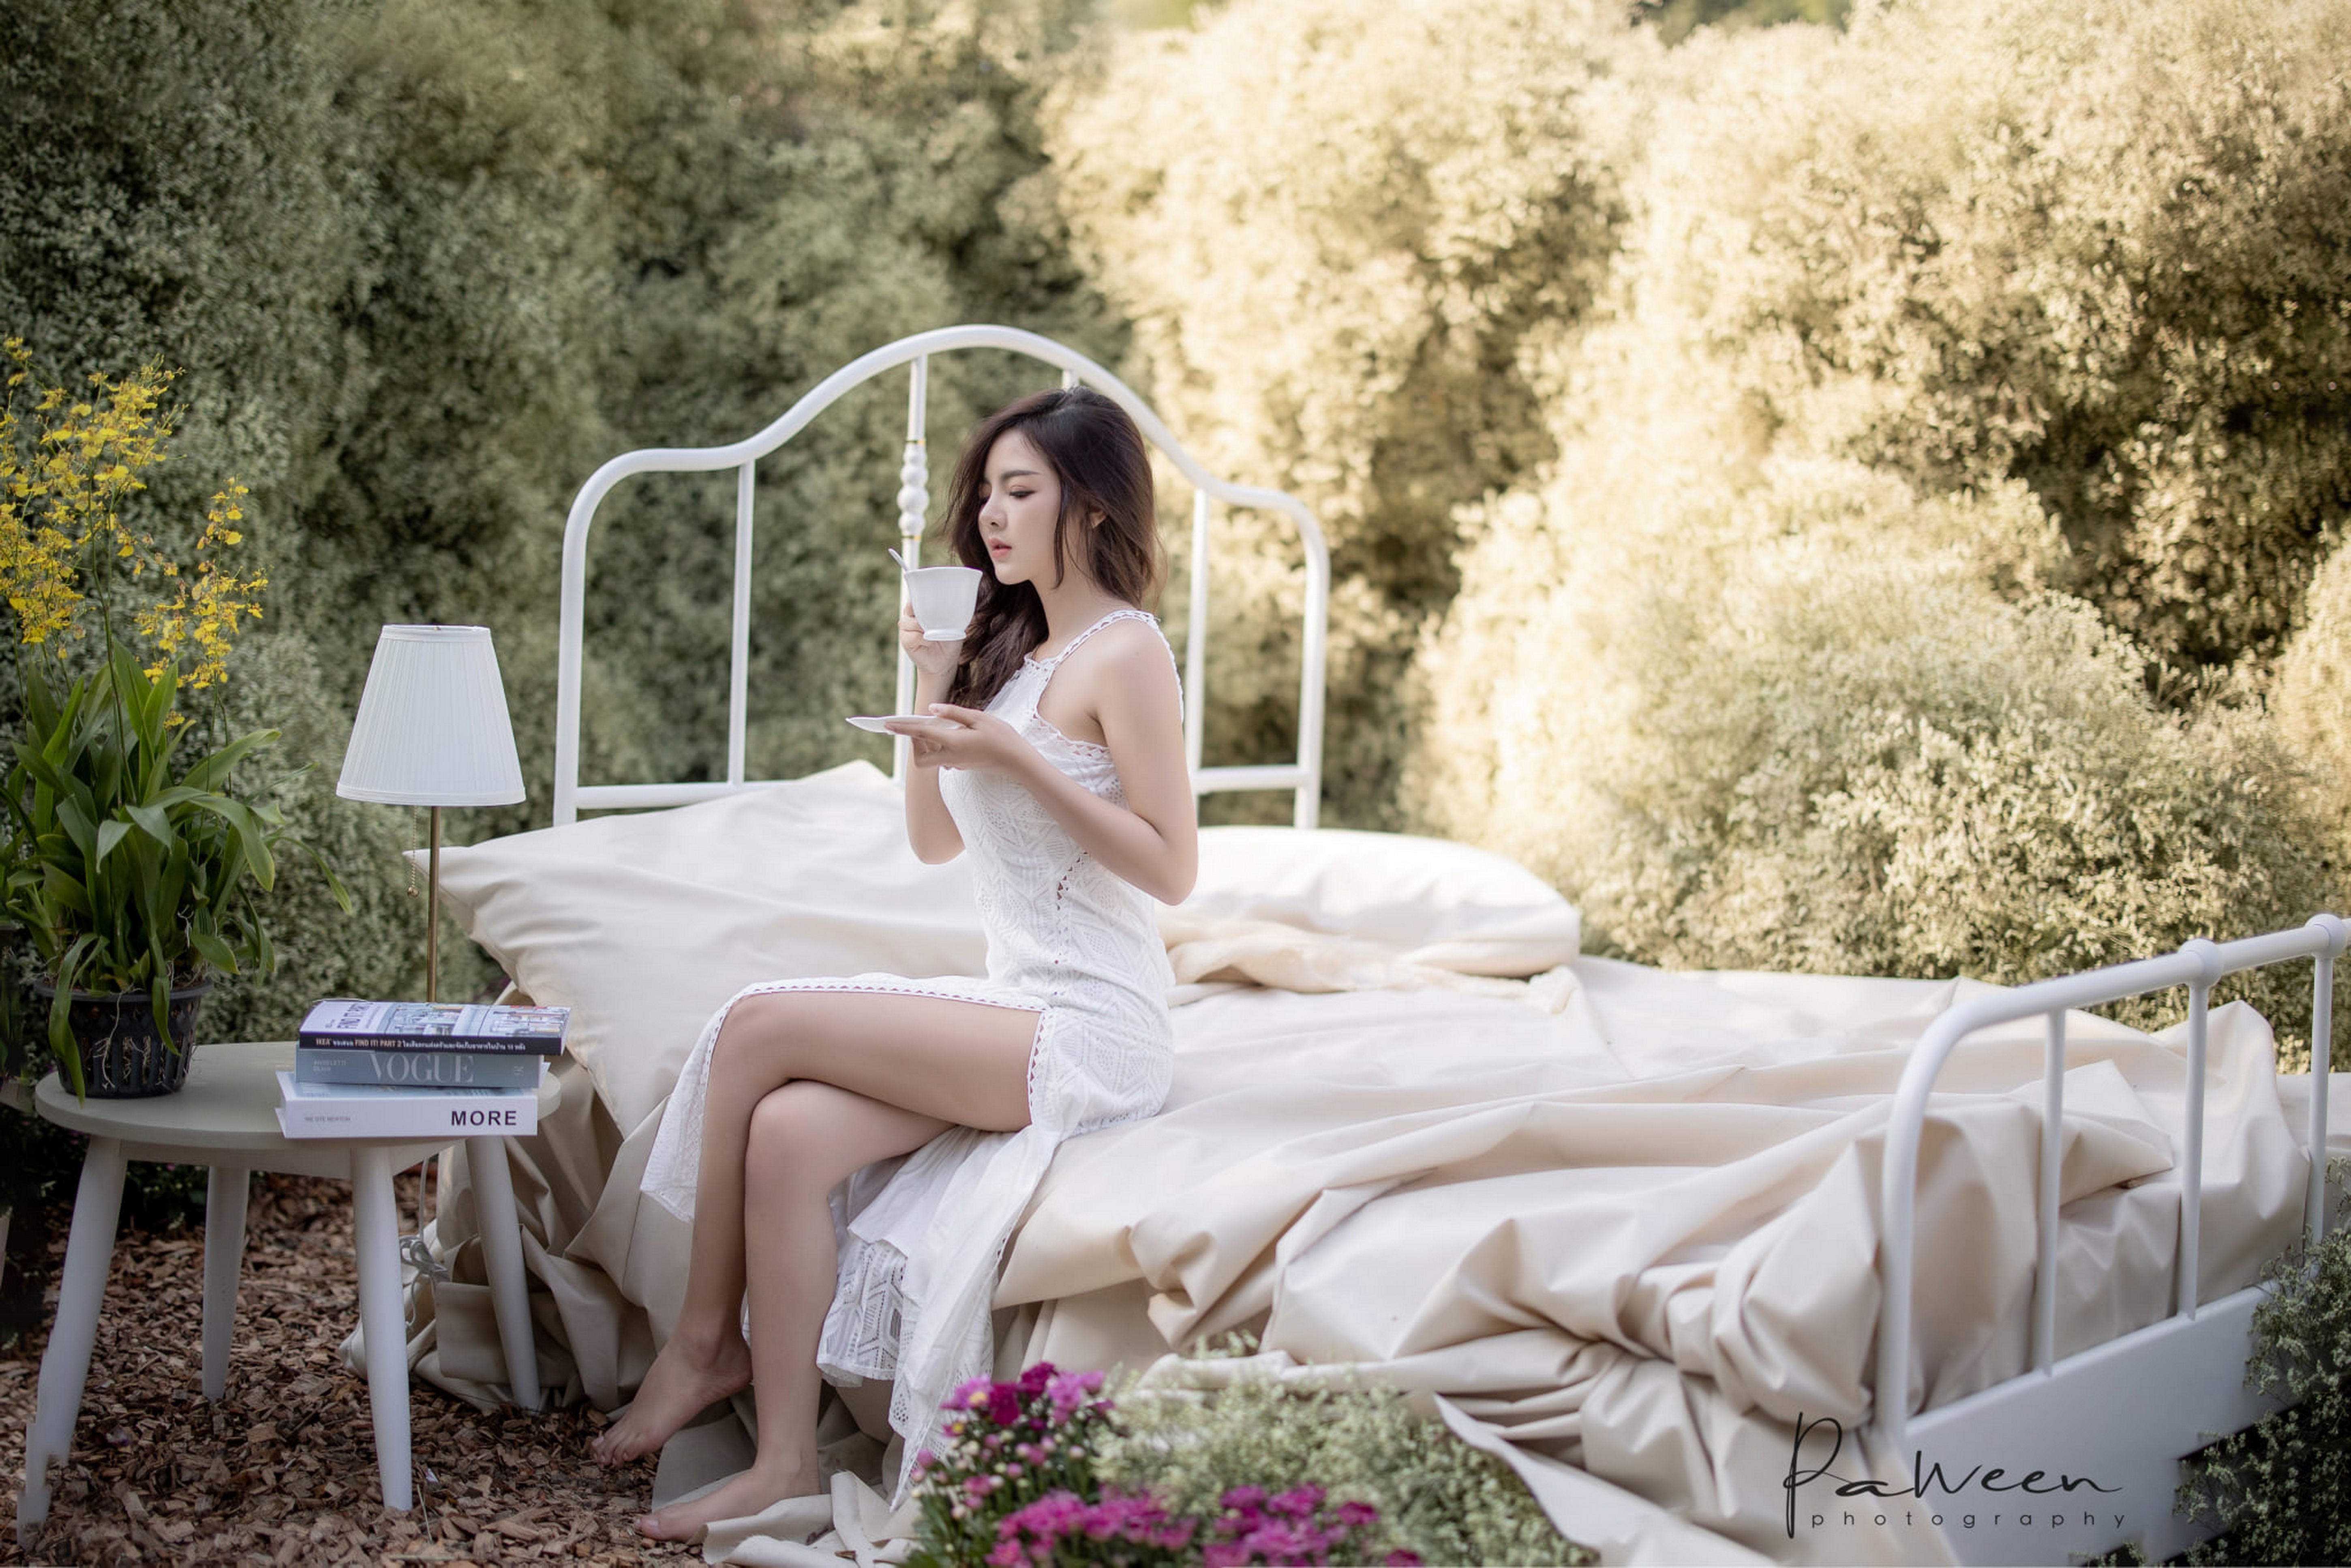
asian, women, wallpaper, clothing, photograph, comfort, sitting, People in nature, outdoor furniture, beauty, outdoor table, coffee table, shrub, model, flash photography, spring, photo shoot, end table, long hair, portrait photography, linens, fashion model, wedding dress, daydream